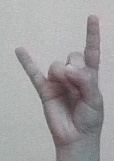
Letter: la